Mental operations

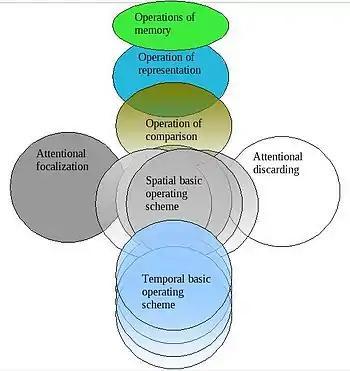
Mental operations: cognitive view.

Following on the footsteps of Silvio Ceccato, Giulio Benedetti describes several types of mental operations: